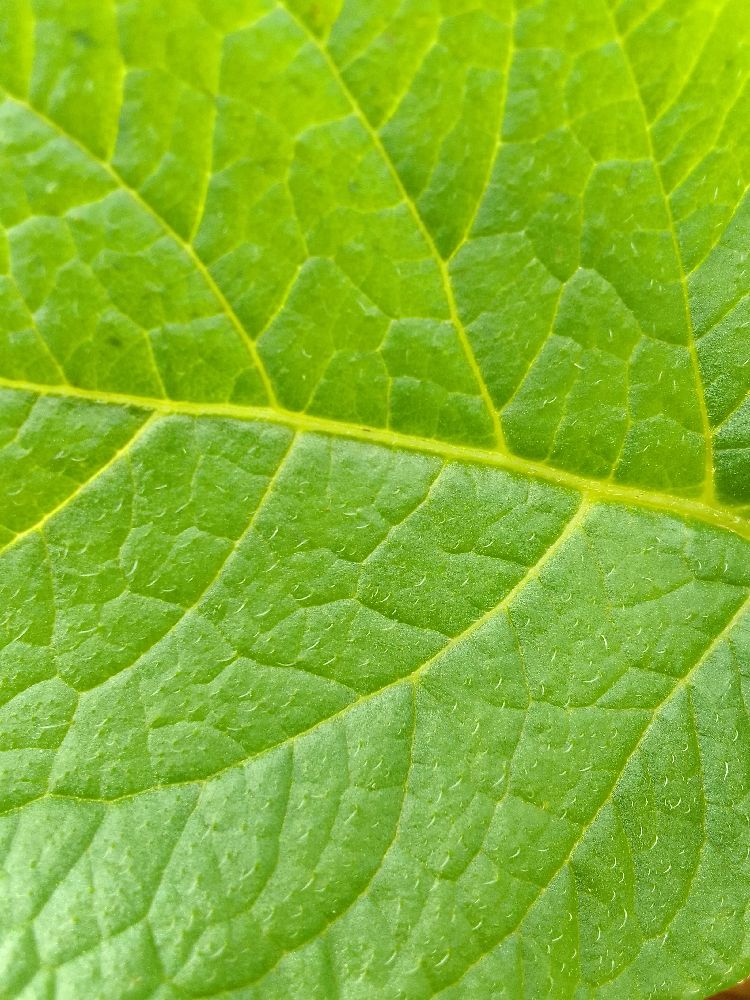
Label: Healthy